White Rock Conservation Park

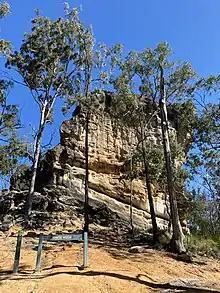
Base of White Rock

White Rock, a prominent pale-coloured rockface on a peak, is the major feature of interest of the White Rock Conservation Park, situated within the White Rock, Queensland (Ipswich) locality, Australia. It is also known as "Nugum" to the traditional owners, the Ugarapul people.